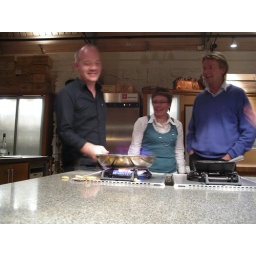
Fresh pineapple in brown sugar, olive oil and cognac